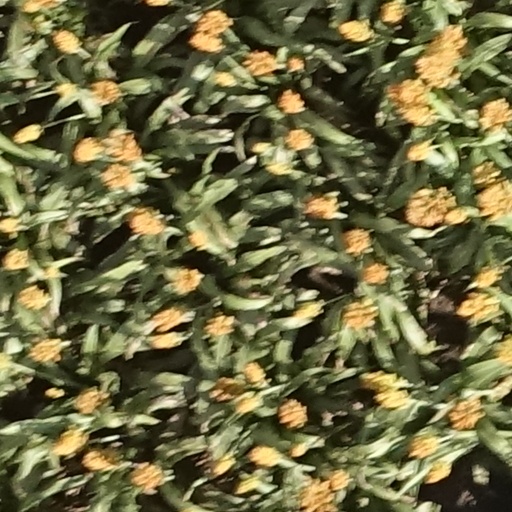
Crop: sorghum